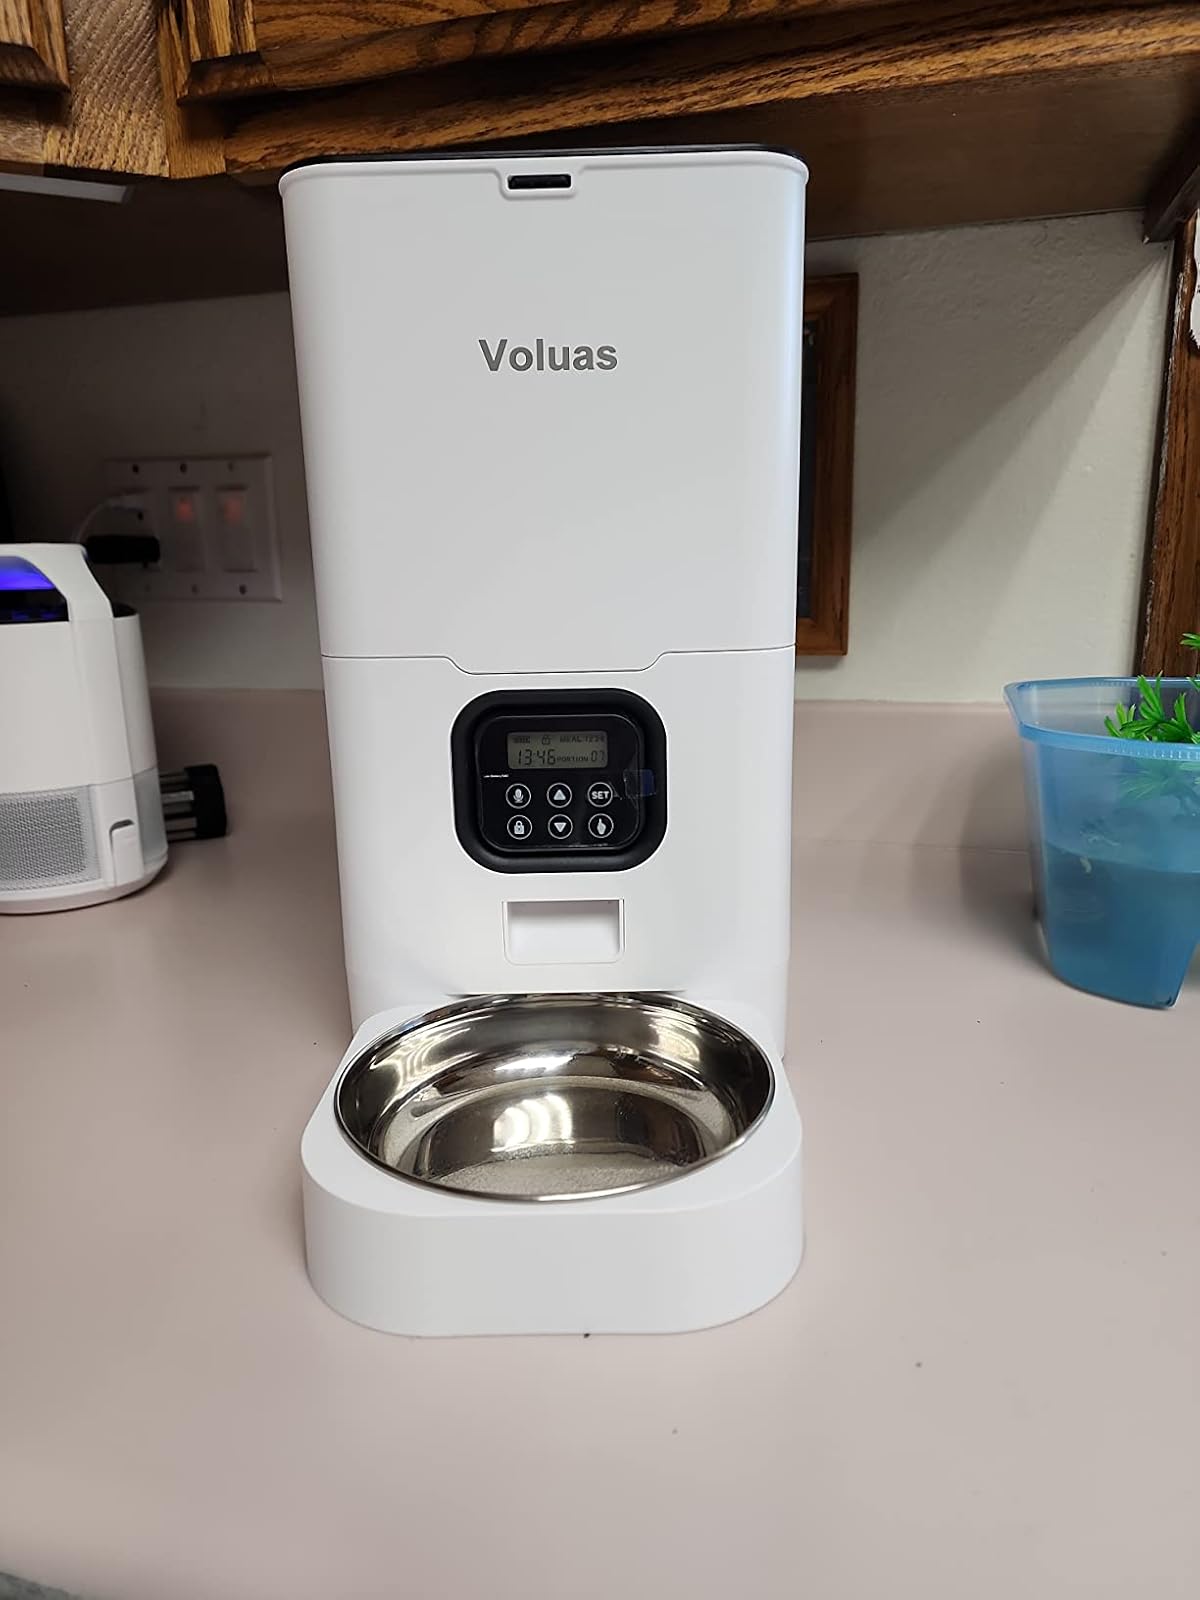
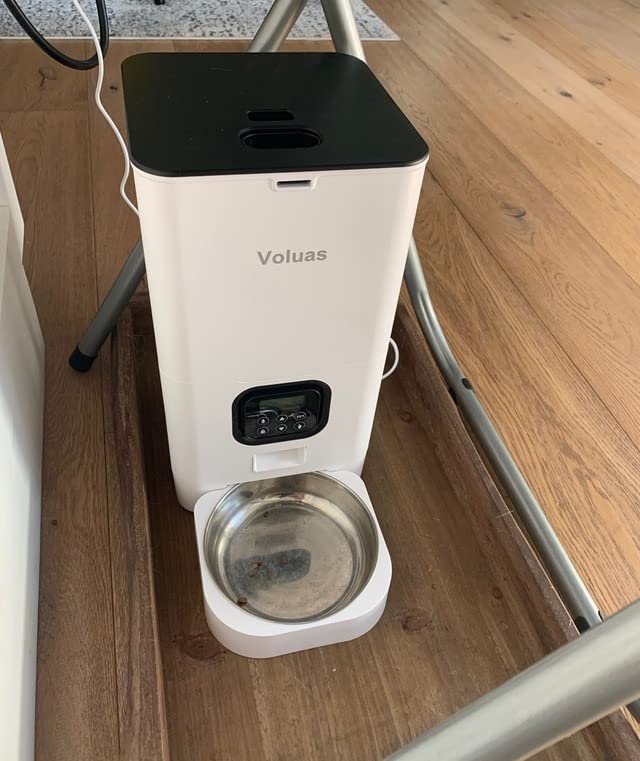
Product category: items_feeder
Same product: yes